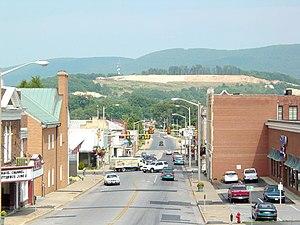
Waynesboro, est une ville indépendante du Commonwealth de Virginie aux États-Unis, fondée en 1798. Sa population était de 19 520 habitants lors du recensement de 2000. Elle est située dans le comté d'Augusta et dans la vallée de Shenandoah, à proximité d'importants lieux historiques de la guerre de Sécession et du Shenandoah National Park. Le 2 mars 1865, elle fut le théâtre de la Bataille de Waynesboro, dernier affrontement opposant l'armée du lieutenant-général confédéré Jubal Anderson Early et celle du général de l'Union Philip Sheridan. La ville de Waynesboro fut probablement nommée en hommage au général Anthony Wayne.